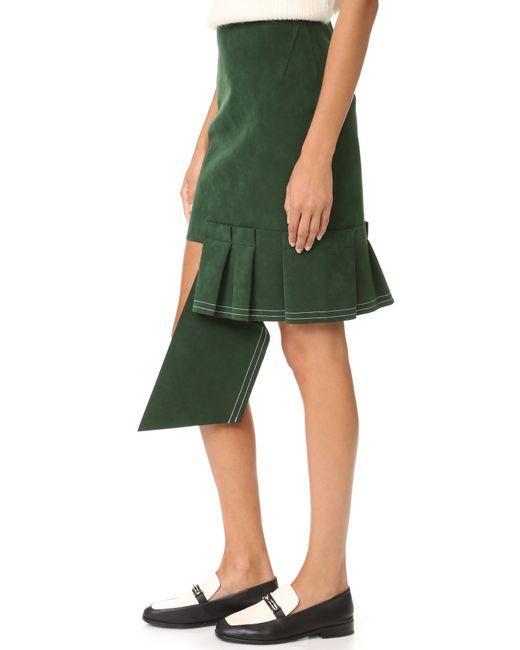
Dunkelgrüner Partyrock für Damen